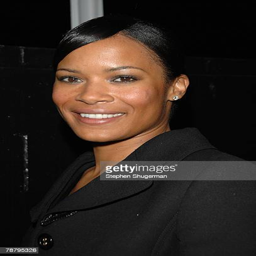
actor attends the season premiere party